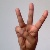
The image shows a hand gesture representing the letter 'W' in Indian Sign Language.